Answer in natural language. How many Televisions are visible in the scene? Choose between the following options: 0, 2, 4, 3 or 1
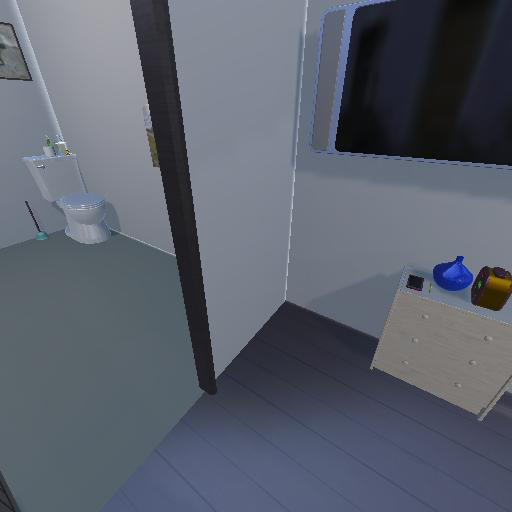
<answer>1</answer>